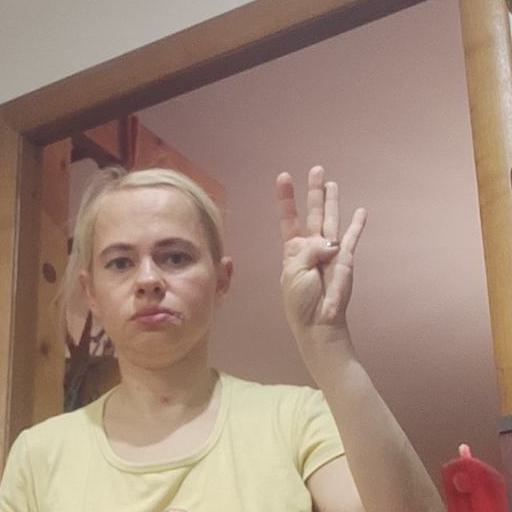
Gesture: four